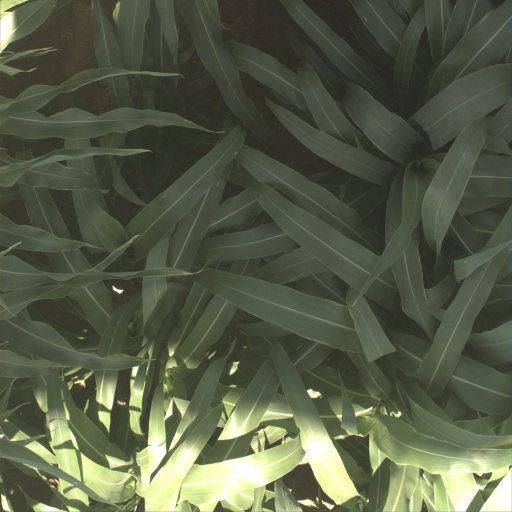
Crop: sorghum